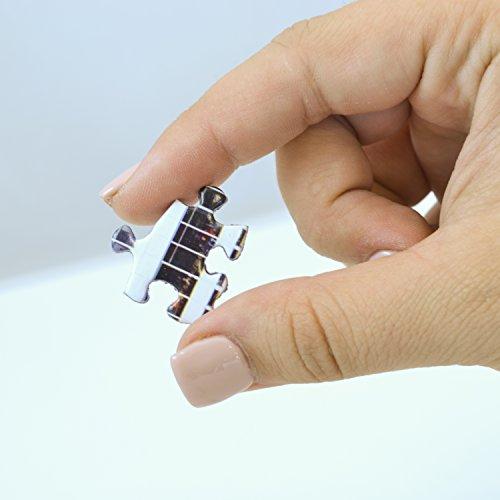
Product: MasterPieces National Parks Panoramic Jigsaw Puzzle, Mount Rushmore, South Dakota, Photographs by Christopher Gjevre, 1000 Pieces
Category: Toys & Games | Puzzles | Jigsaw Puzzles
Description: Mount Rushmore puzzle.
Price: $14.99
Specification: ProductDimensions:2x8x8inches|ItemWeight:15.8ounces|ShippingWeight:1.5pounds(Viewshippingratesandpolicies)|DomesticShipping:ItemcanbeshippedwithinU.S.|InternationalShipping:ThisitemcanbeshippedtoselectcountriesoutsideoftheU.S.LearnMore|ASIN:B015U14M0C|Itemmodelnumber:71583|Manufacturerrecommendedage:13yearsandup